Handcar

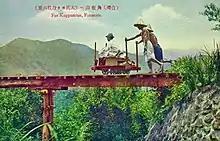
Taiwanese push car railway in the early 20th century

In Taiwan, commercially operated handcars were called either light railway line (Traditional Chinese: 輕便線; Hanyu Pinyin: qīngbiàn-xiàn), hand-pushed light railway line (手押輕便線; shǒuyā qīngbiàn-xiàn), hand-pushed tramway (手押軌道; shǒuyā guǐdào), or most commonly, hand-pushed wagon (手押臺車; shǒuyā táichē). The first line was built in the 1870s. The network developed later under Japanese rule. In 1933, its peak, there were more than 50 lines in the island with 1,292 km network, transporting local passengers, coal, factory products, sugar, salt, bananas, tea leaves, and others. Most lines, excluding those in mines and isolated islands, have disappeared following the end of Japanese rule. However, a few lines survived well until the 1970s. Currently, only the sightseeing line in Wūlái still exists, although its line is not human-powered anymore.